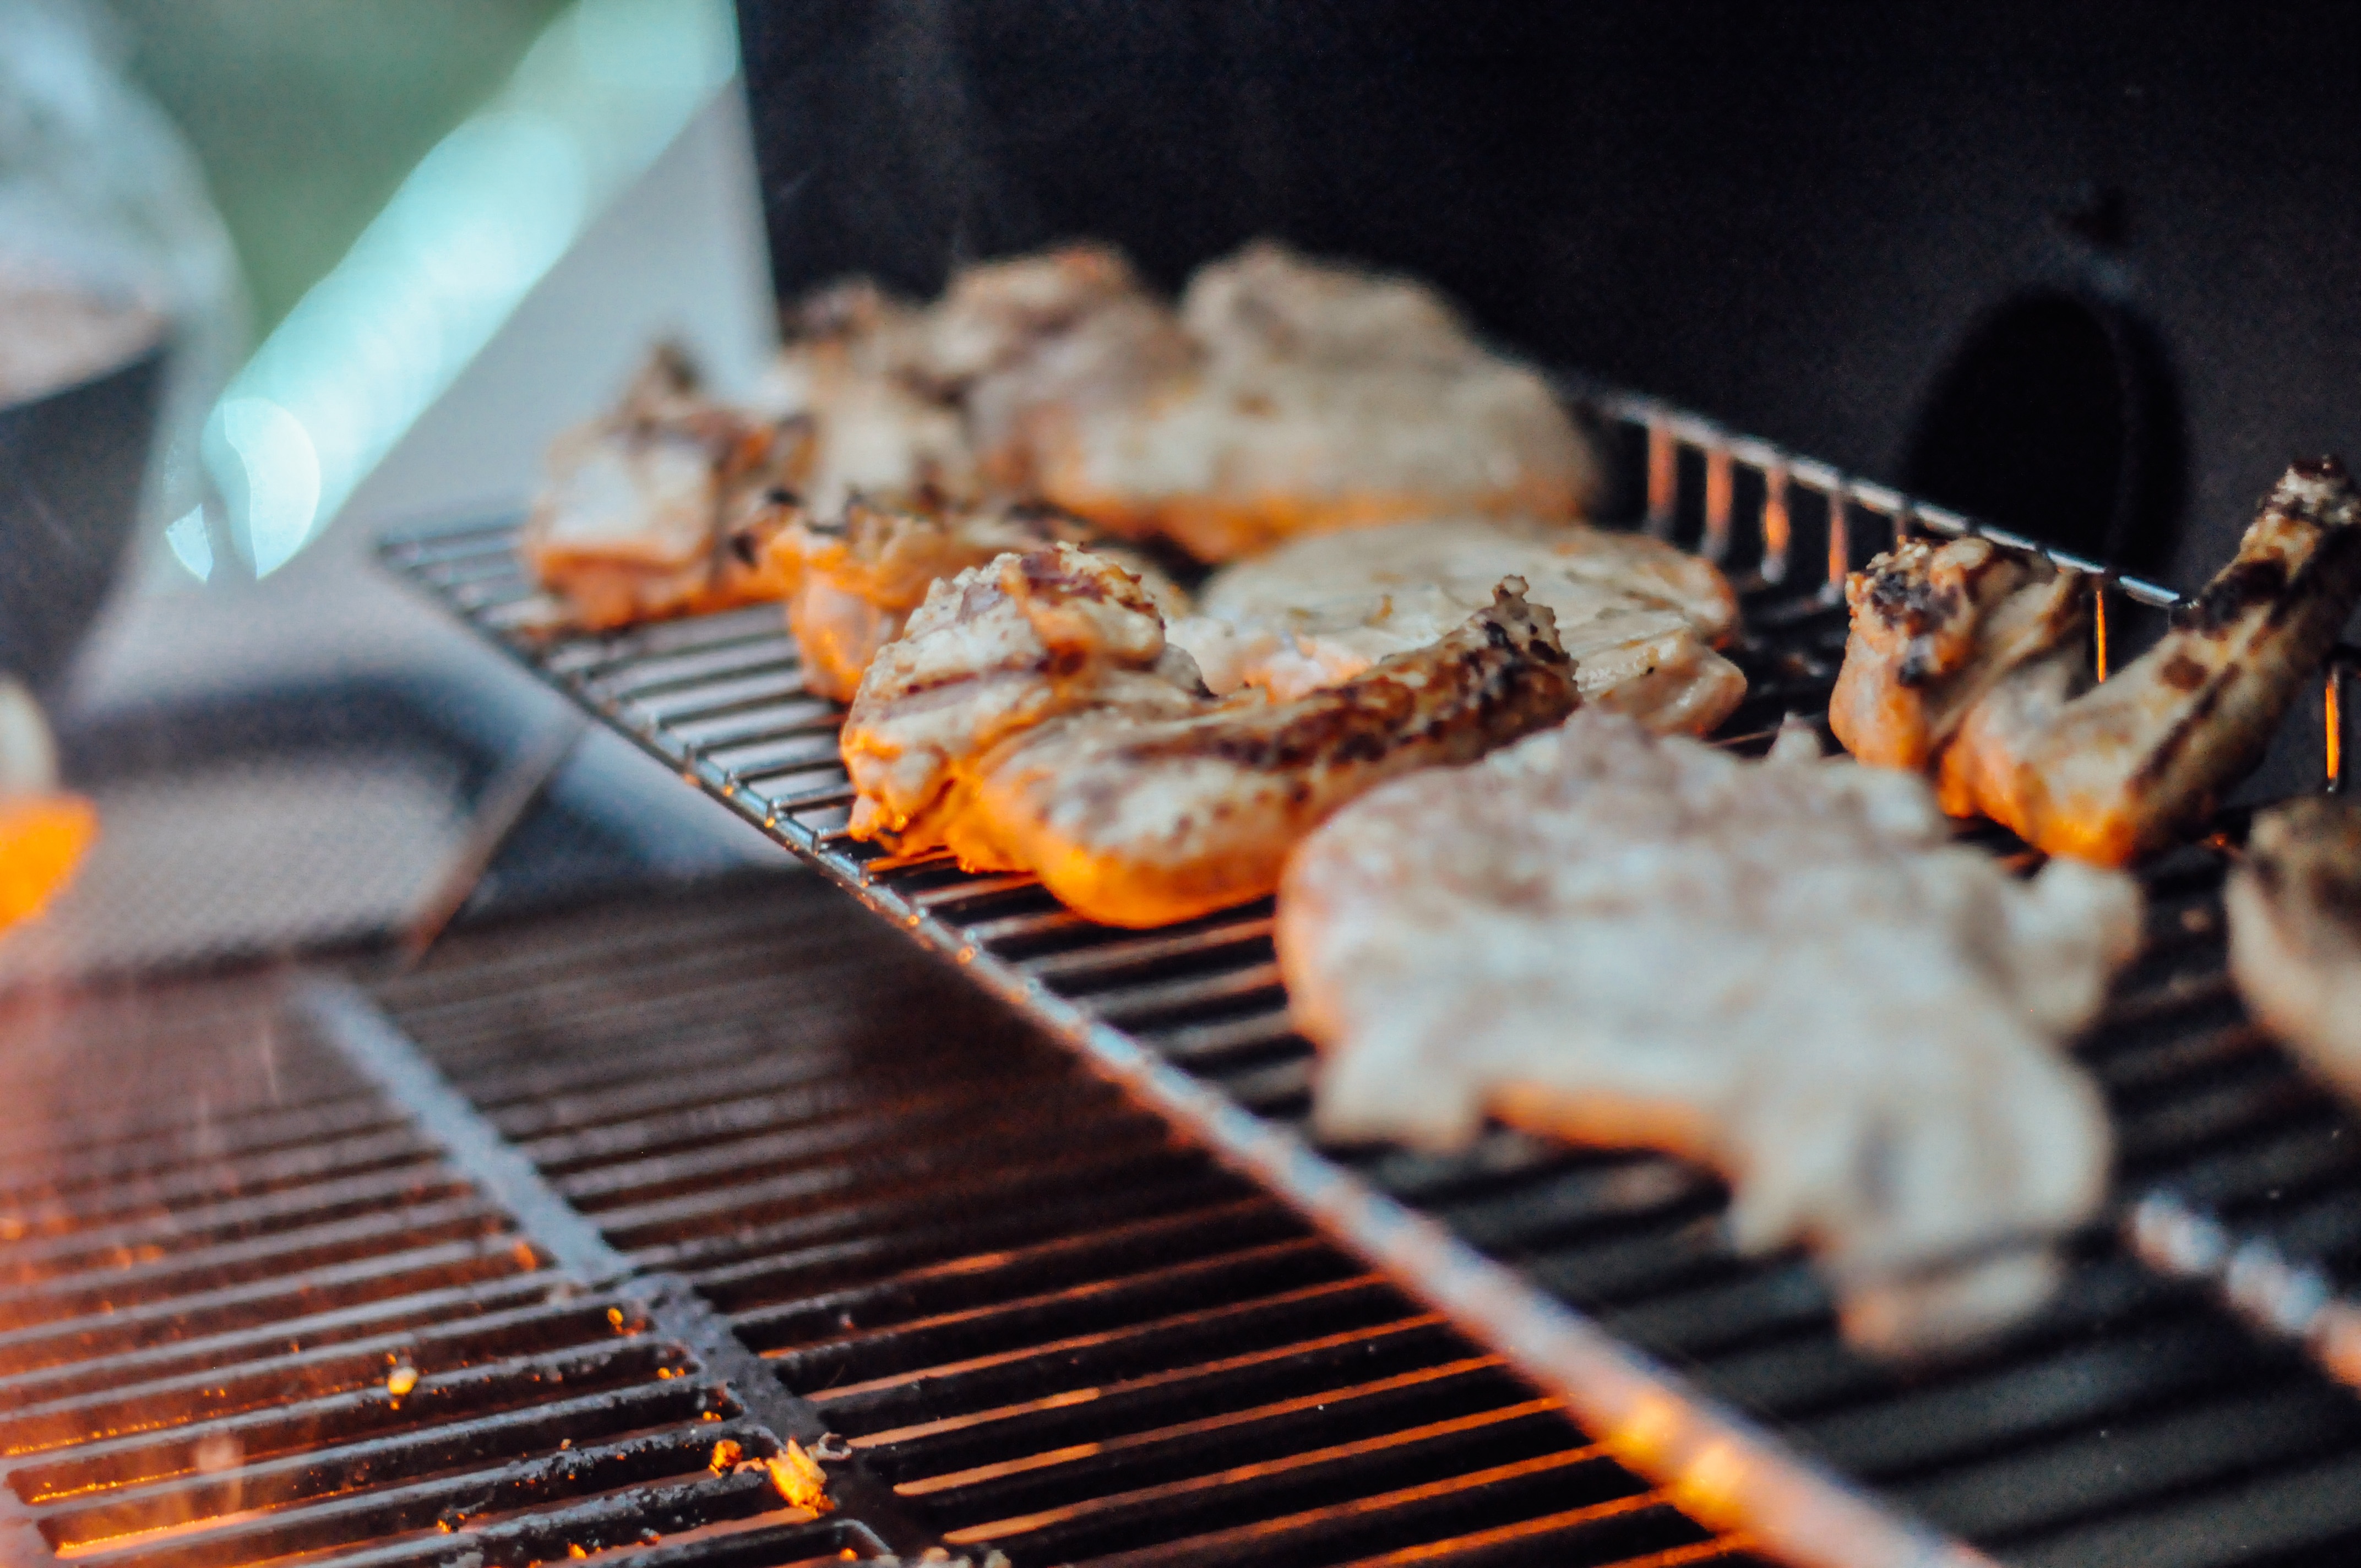
dish, meal, food, cooking, meat, barbecue, cuisine, asian food, grilling, barbecue grill, human action, outdoor grill